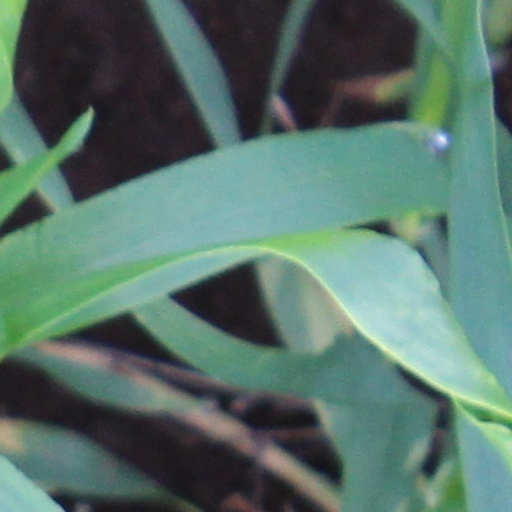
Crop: wheat